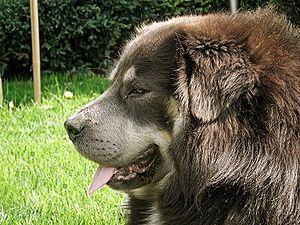
Le Dogue du Tibet ou mastiff du Tibet est une race de chien de travail d'origine ancienne, employée par les bergers nomades de l'Himalaya. Do-khyi, son nom tibétain, signifie littéralement « chien de porte », il fut en effet le chien de garde traditionnel des monastères tibétains. Parmi les chiens tibétains, il est le seul qui soit classé dans le deuxième groupe, celui des molosses.